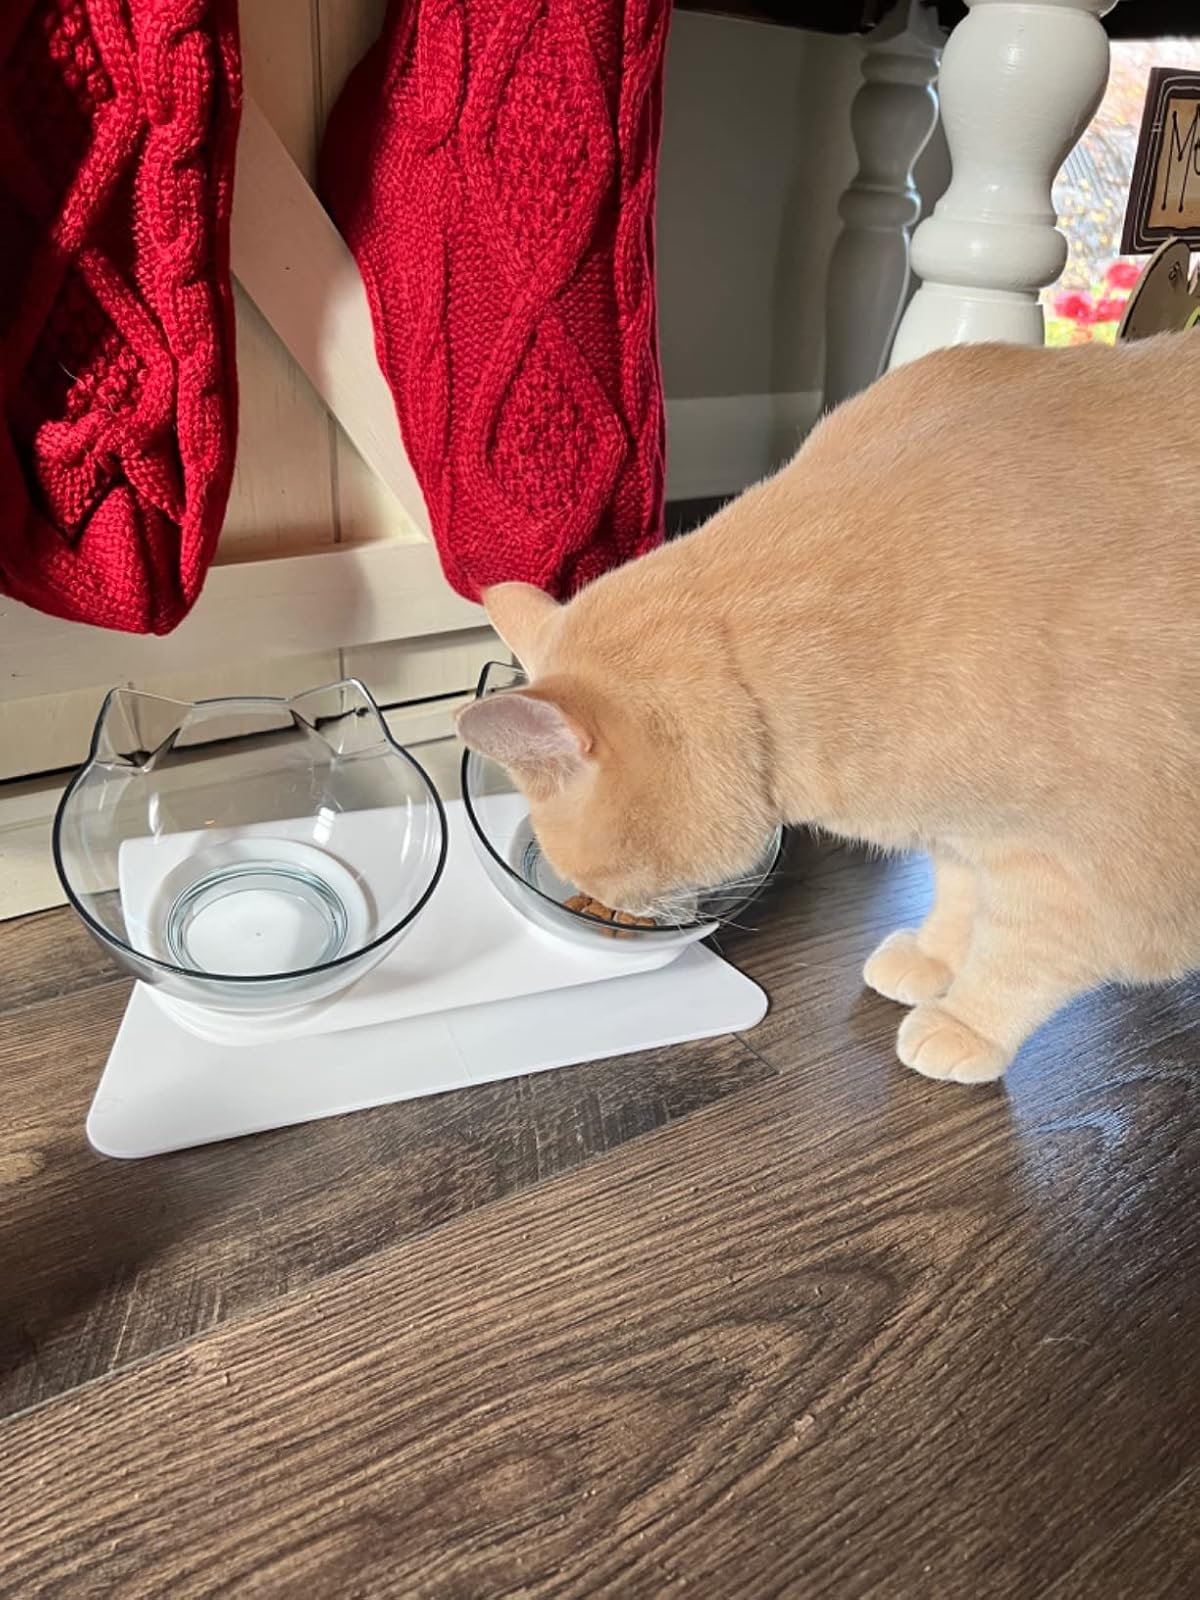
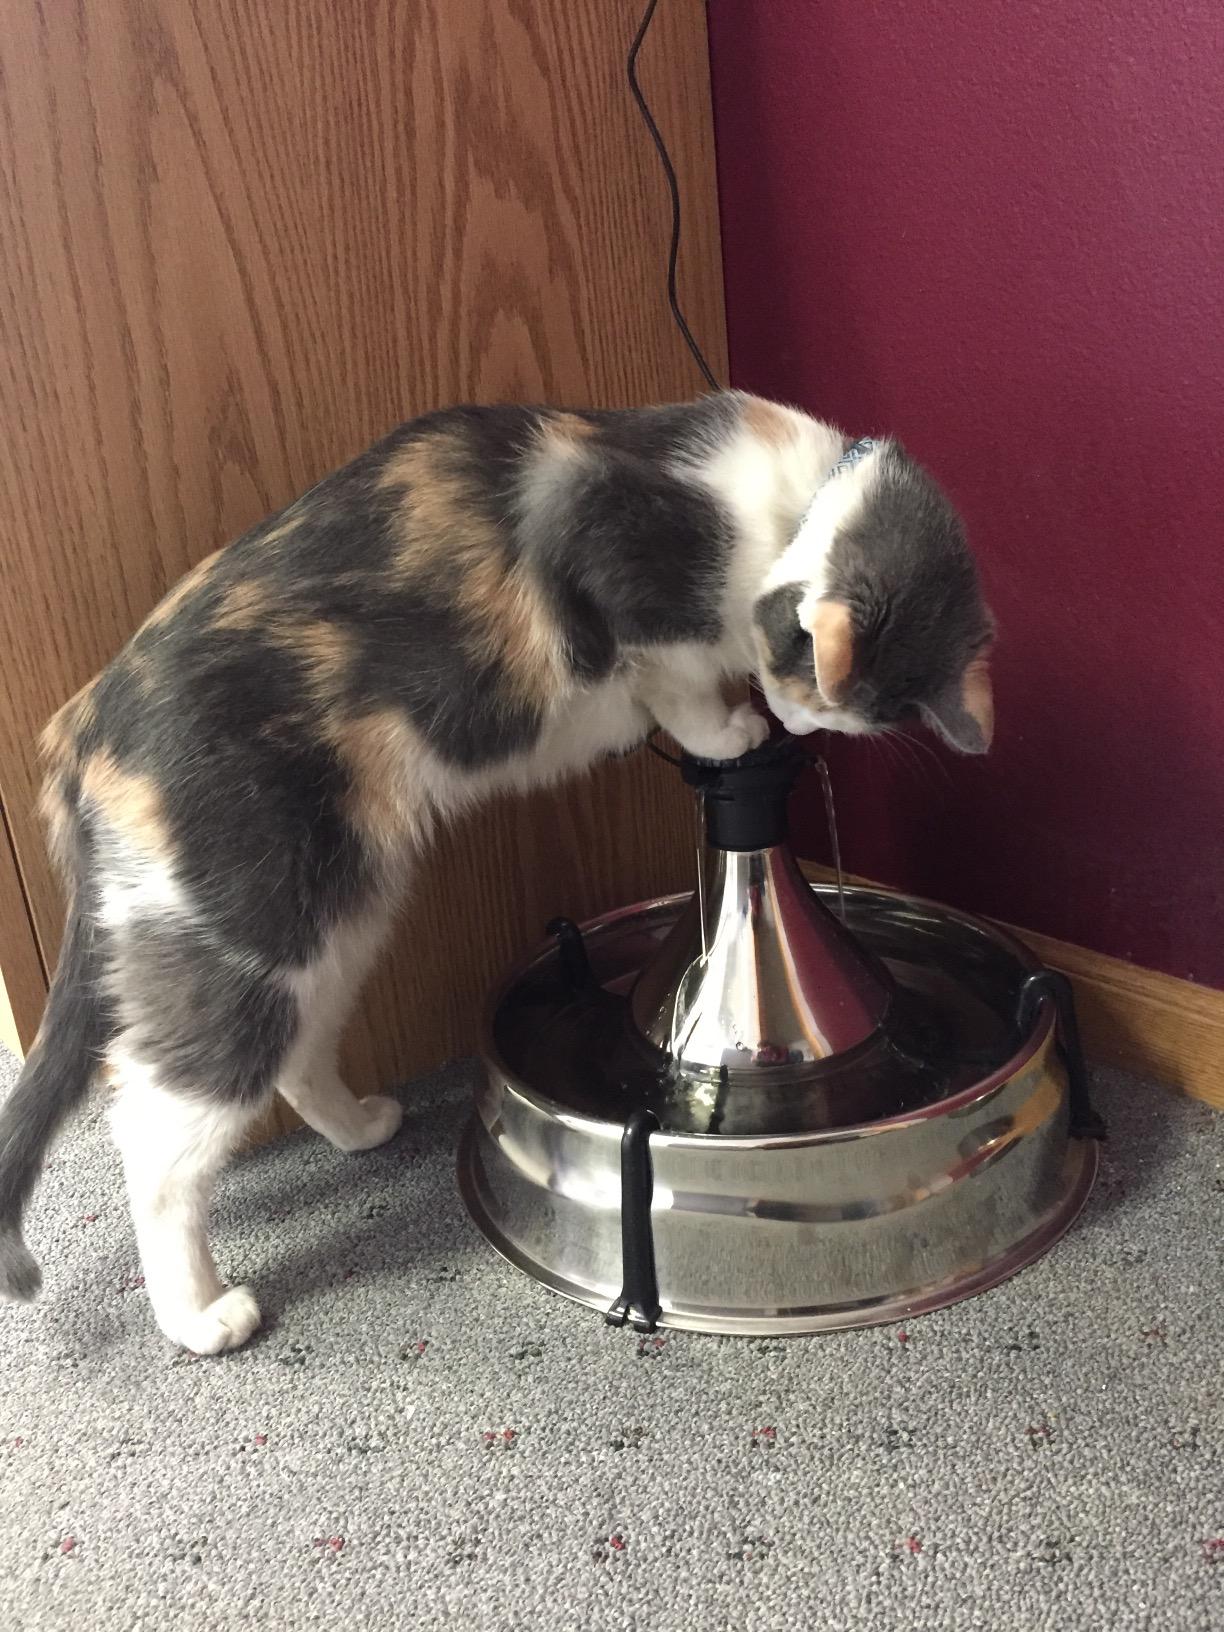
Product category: items_bowl
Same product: no